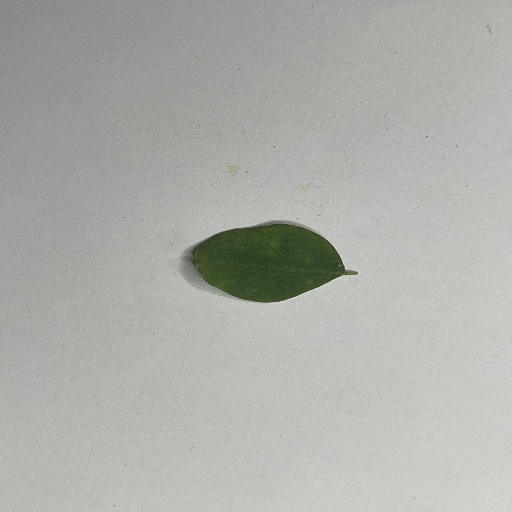
Species: Sojina
Leaf condition: Bacterial Spot